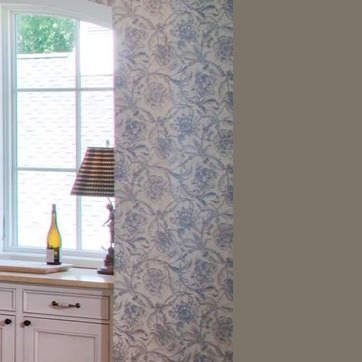
Material: wallpaper